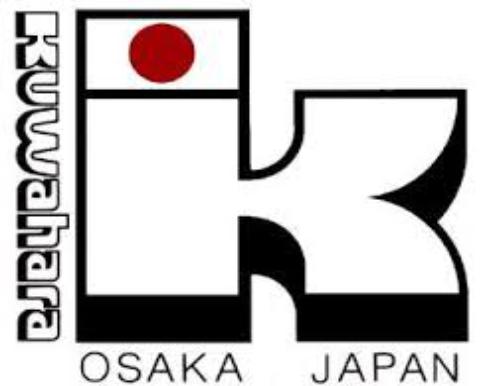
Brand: Kuwahara
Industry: Transportation